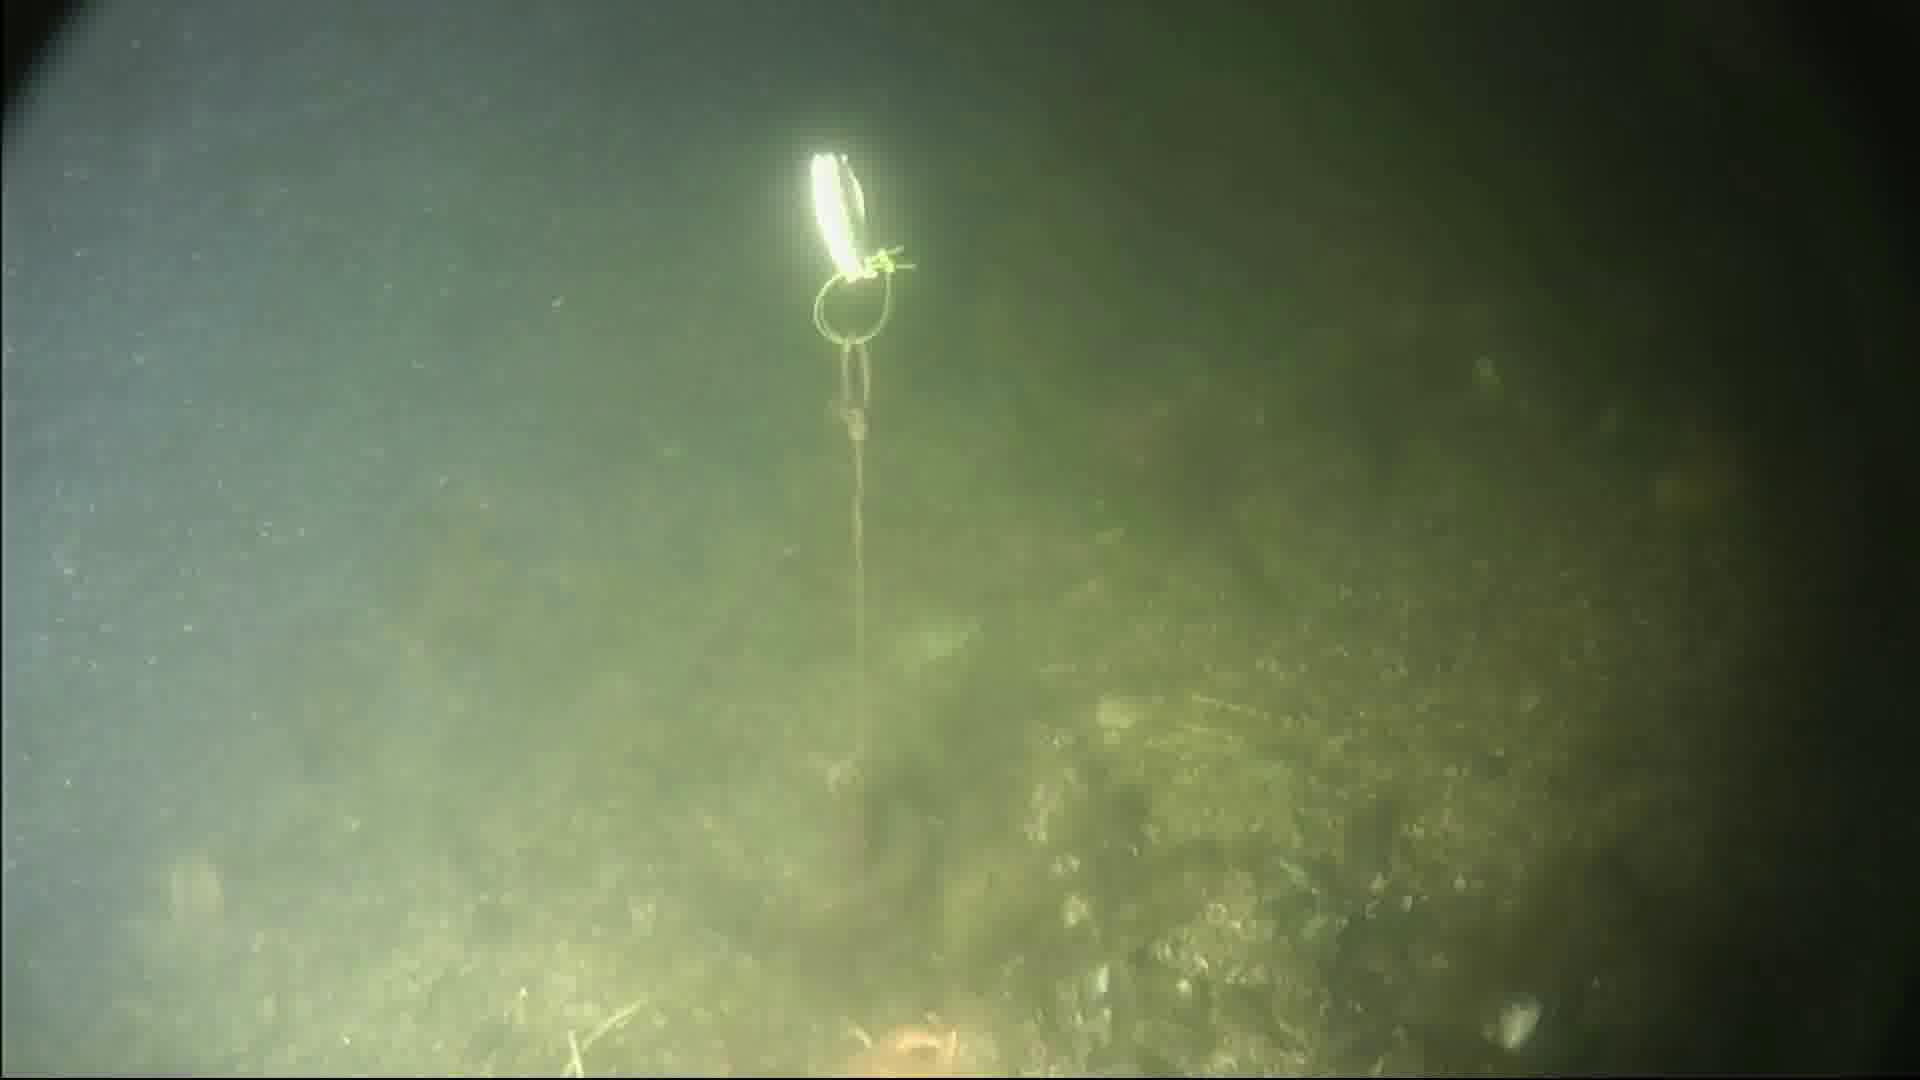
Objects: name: starfish
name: crab